Unsere Zeit

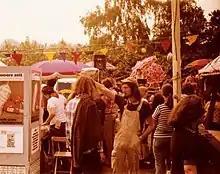
UZ-Pressefest in 1978

The biannual UZ-Pressefest has been the largest festival of the political left in Germany. Since 1973, it has attracted hundreds of thousands of visitors and nationally famous musicians such as Konstantin Wecker and Hannes Wader.